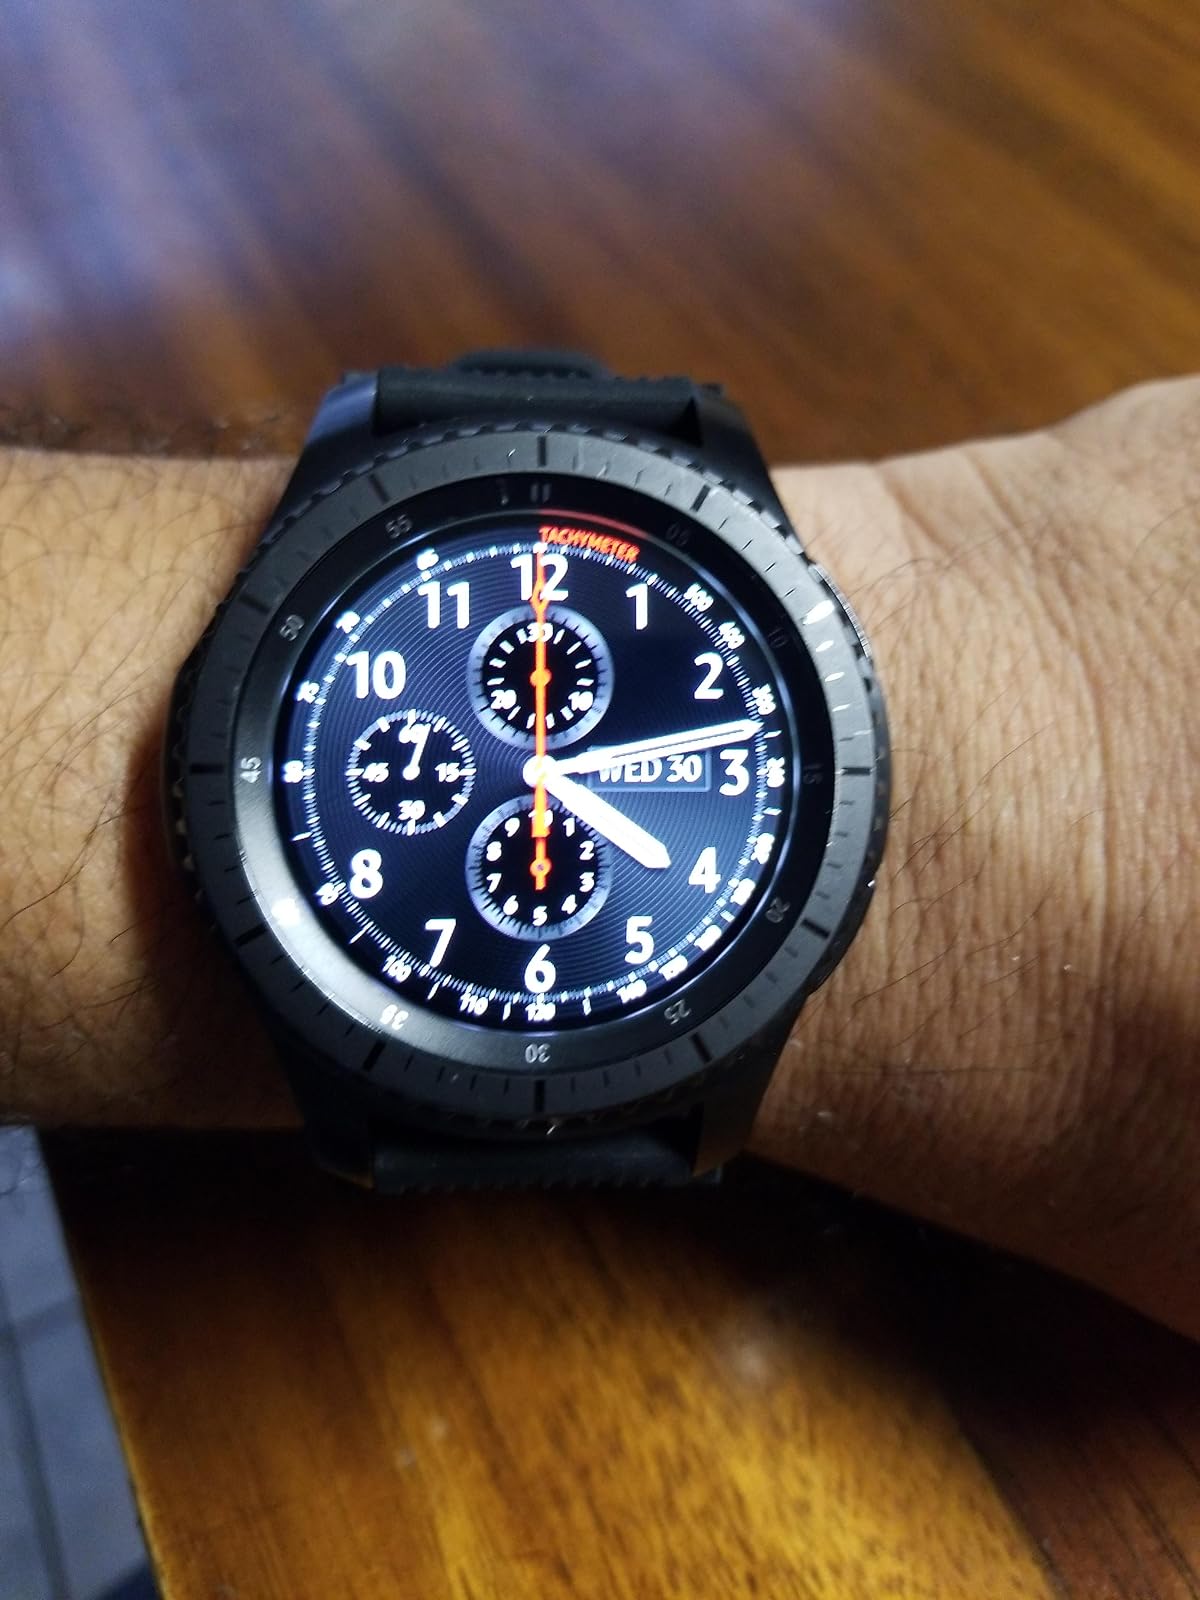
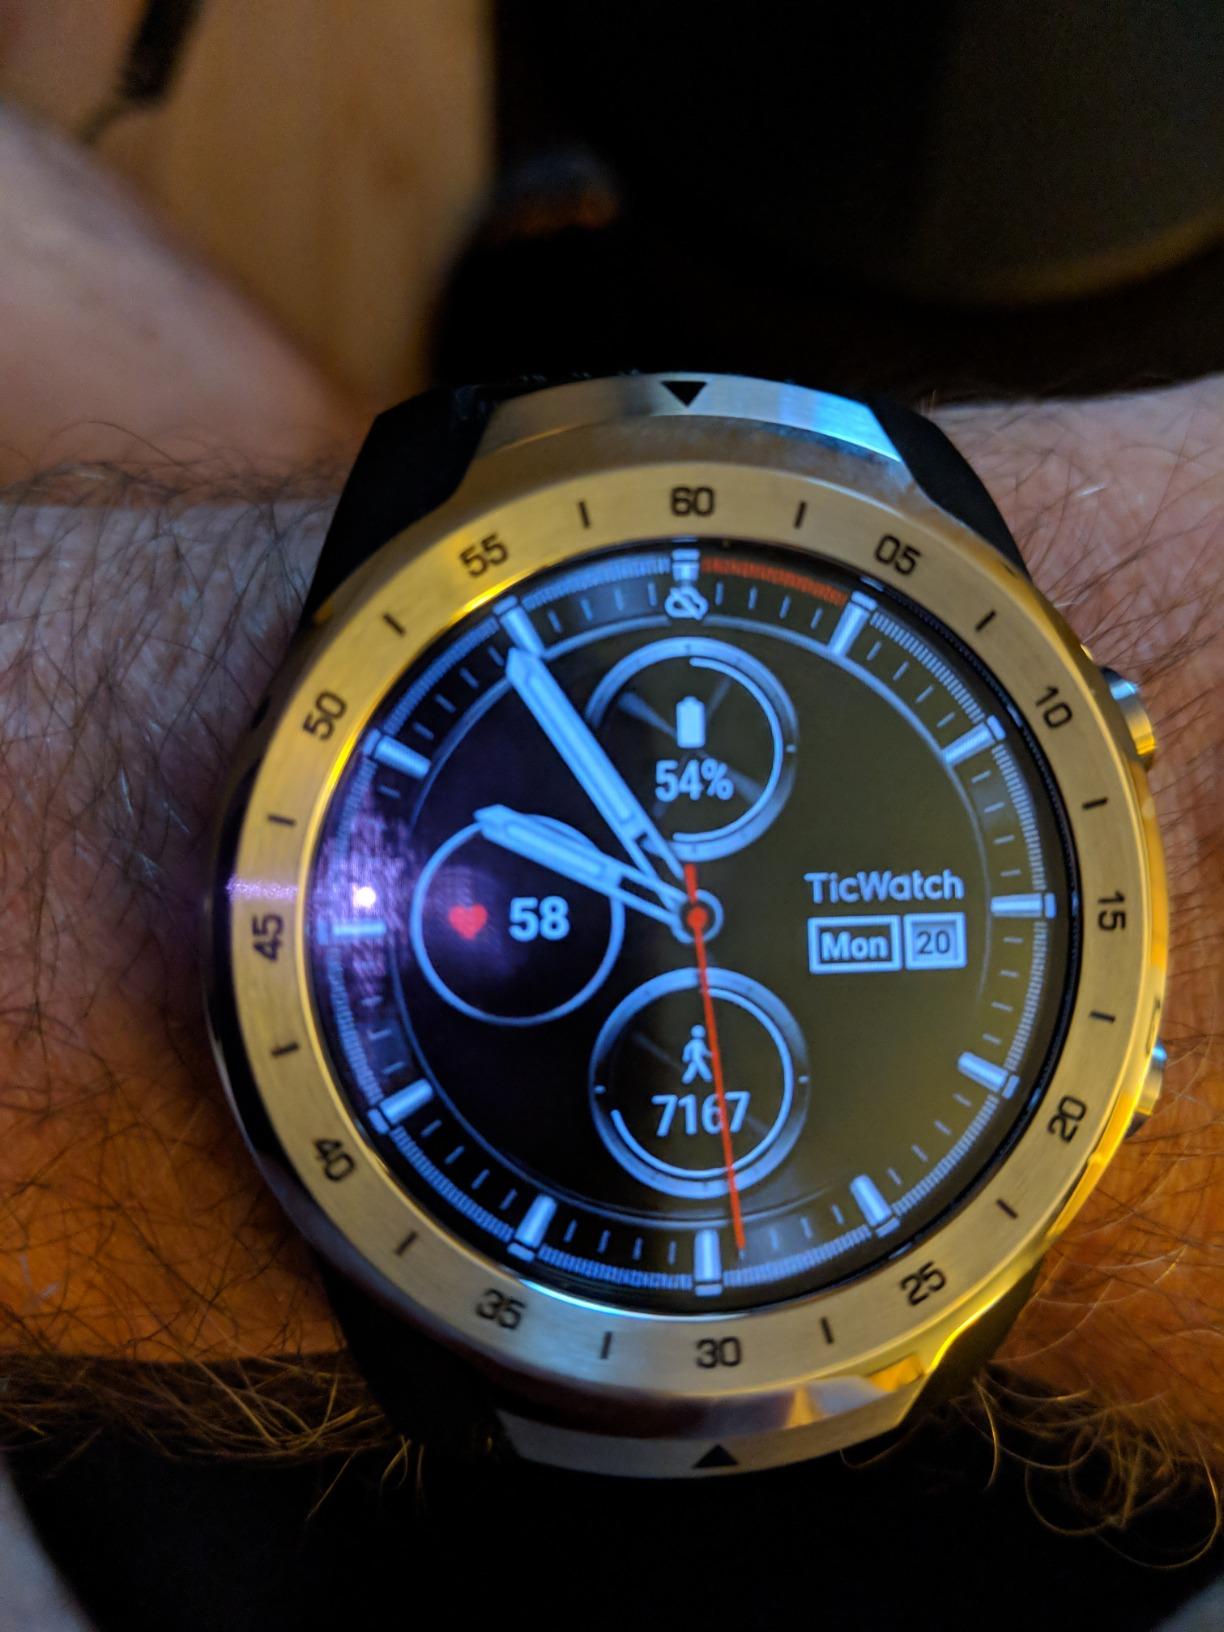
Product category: smartwatch
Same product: no